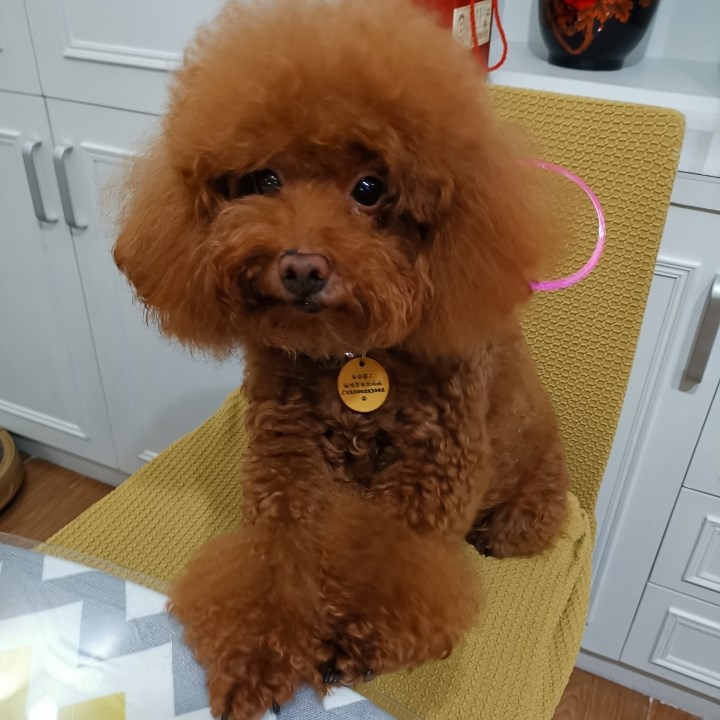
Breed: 7449-n000128-teddy